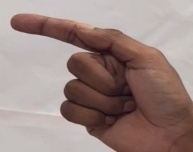
ASL sign: G